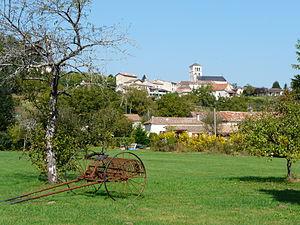
Le bourg de Douzillac, Dordogne, France
Douzillac est une commune française située dans le département de la Dordogne, en région Nouvelle-Aquitaine.